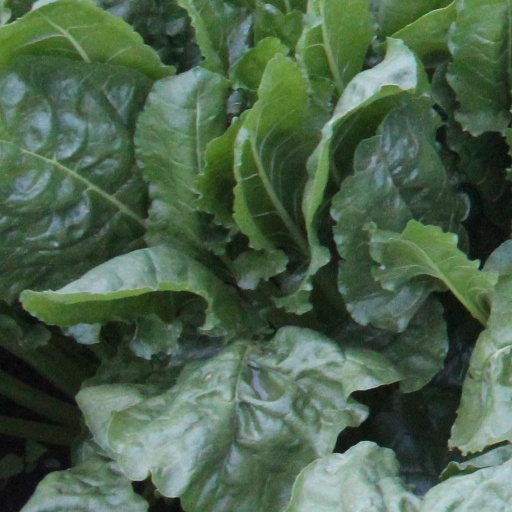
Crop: sugar beet